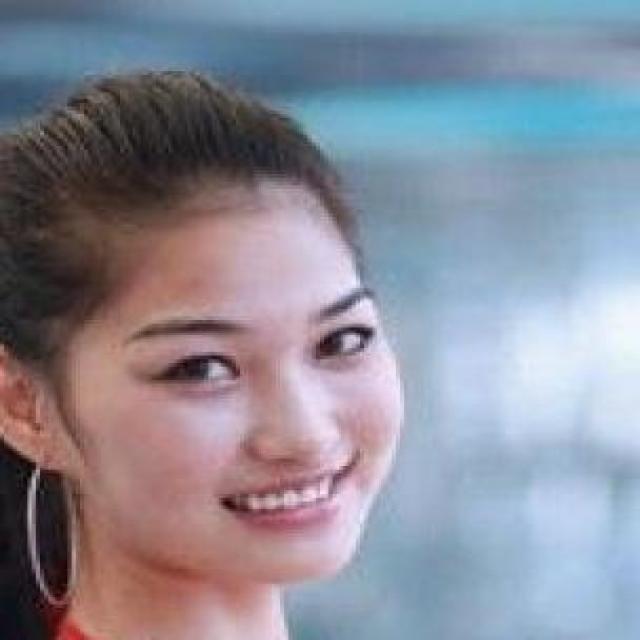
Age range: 13-20